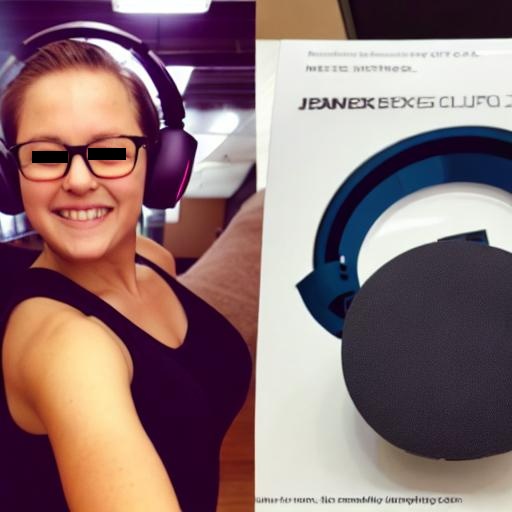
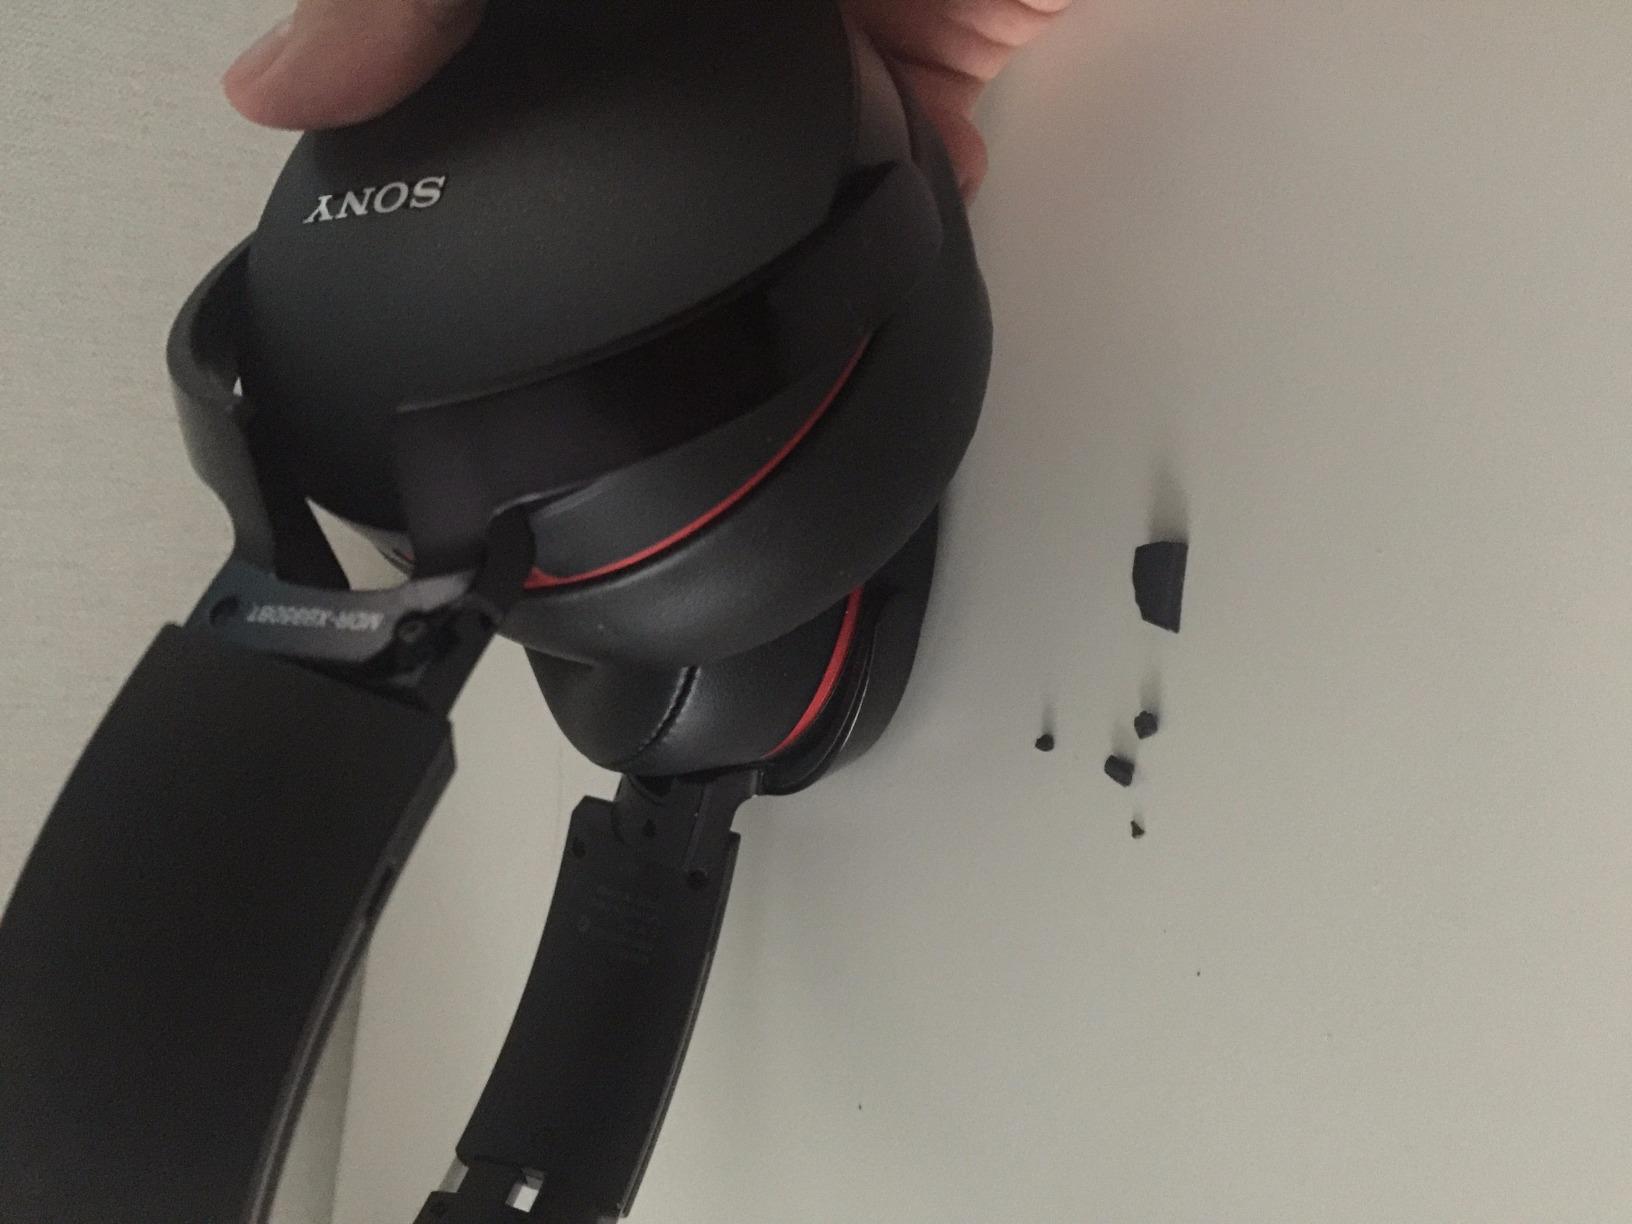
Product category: headphones
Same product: no